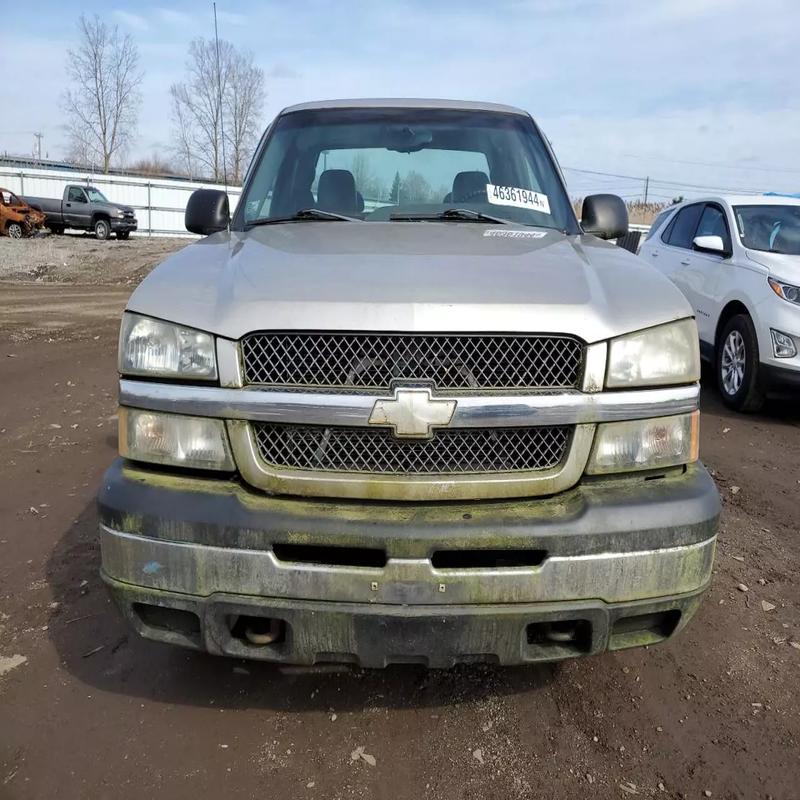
Aucun dommage détecté.
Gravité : aucun